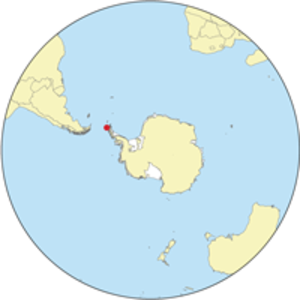
Sydshetlandsøerne
Sydshetlandsøernes position
Sydshetlandsøerne er en antarktisk øgruppe, som ligger omkring 150 km nord for den Antarktiske halvø. Øerne tilhører ikke nogen stat, men flere stater gør krav på dem; det drejer sig om Argentina, Chile og Storbritannien gør krav på dem. Ifølge Antarktistraktaten, som de nævnte lande alle har underskrevet, er alle territoriale krav over øerne suspenderet, og ingen krav er hverken anerkendt eller bestridt. Det betyder også, at alle lande frit kan bruge øgruppen i forskningsøjemed, mens alle former for militær aktivitet og udnyttelse af råstoffer er forbudt.